David Daugaard

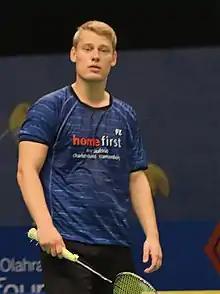

David Daugaard (born 27 December 1994) is a Danish badminton player. In 2013, he won gold medal in mixed doubles event and silver medal in boys' doubles event at the European Junior Championships.